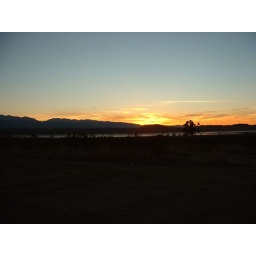
Sunset over the dry lake bed as we pull out